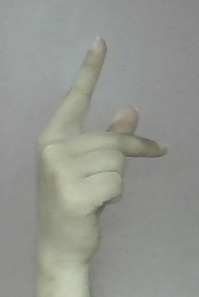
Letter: dha